Tim Hortons

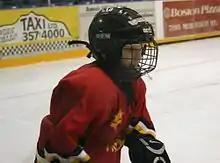
A "Timbits" hockey player. The company sponsors an ice hockey minor sports program in Canada.

Tim Hortons sells coffee, tea, hot chocolate, and soft drinks. In the mid-1990s the chain moved into specialty and premium items such as flavoured cappuccino, iced cappuccino, and iced coffee.